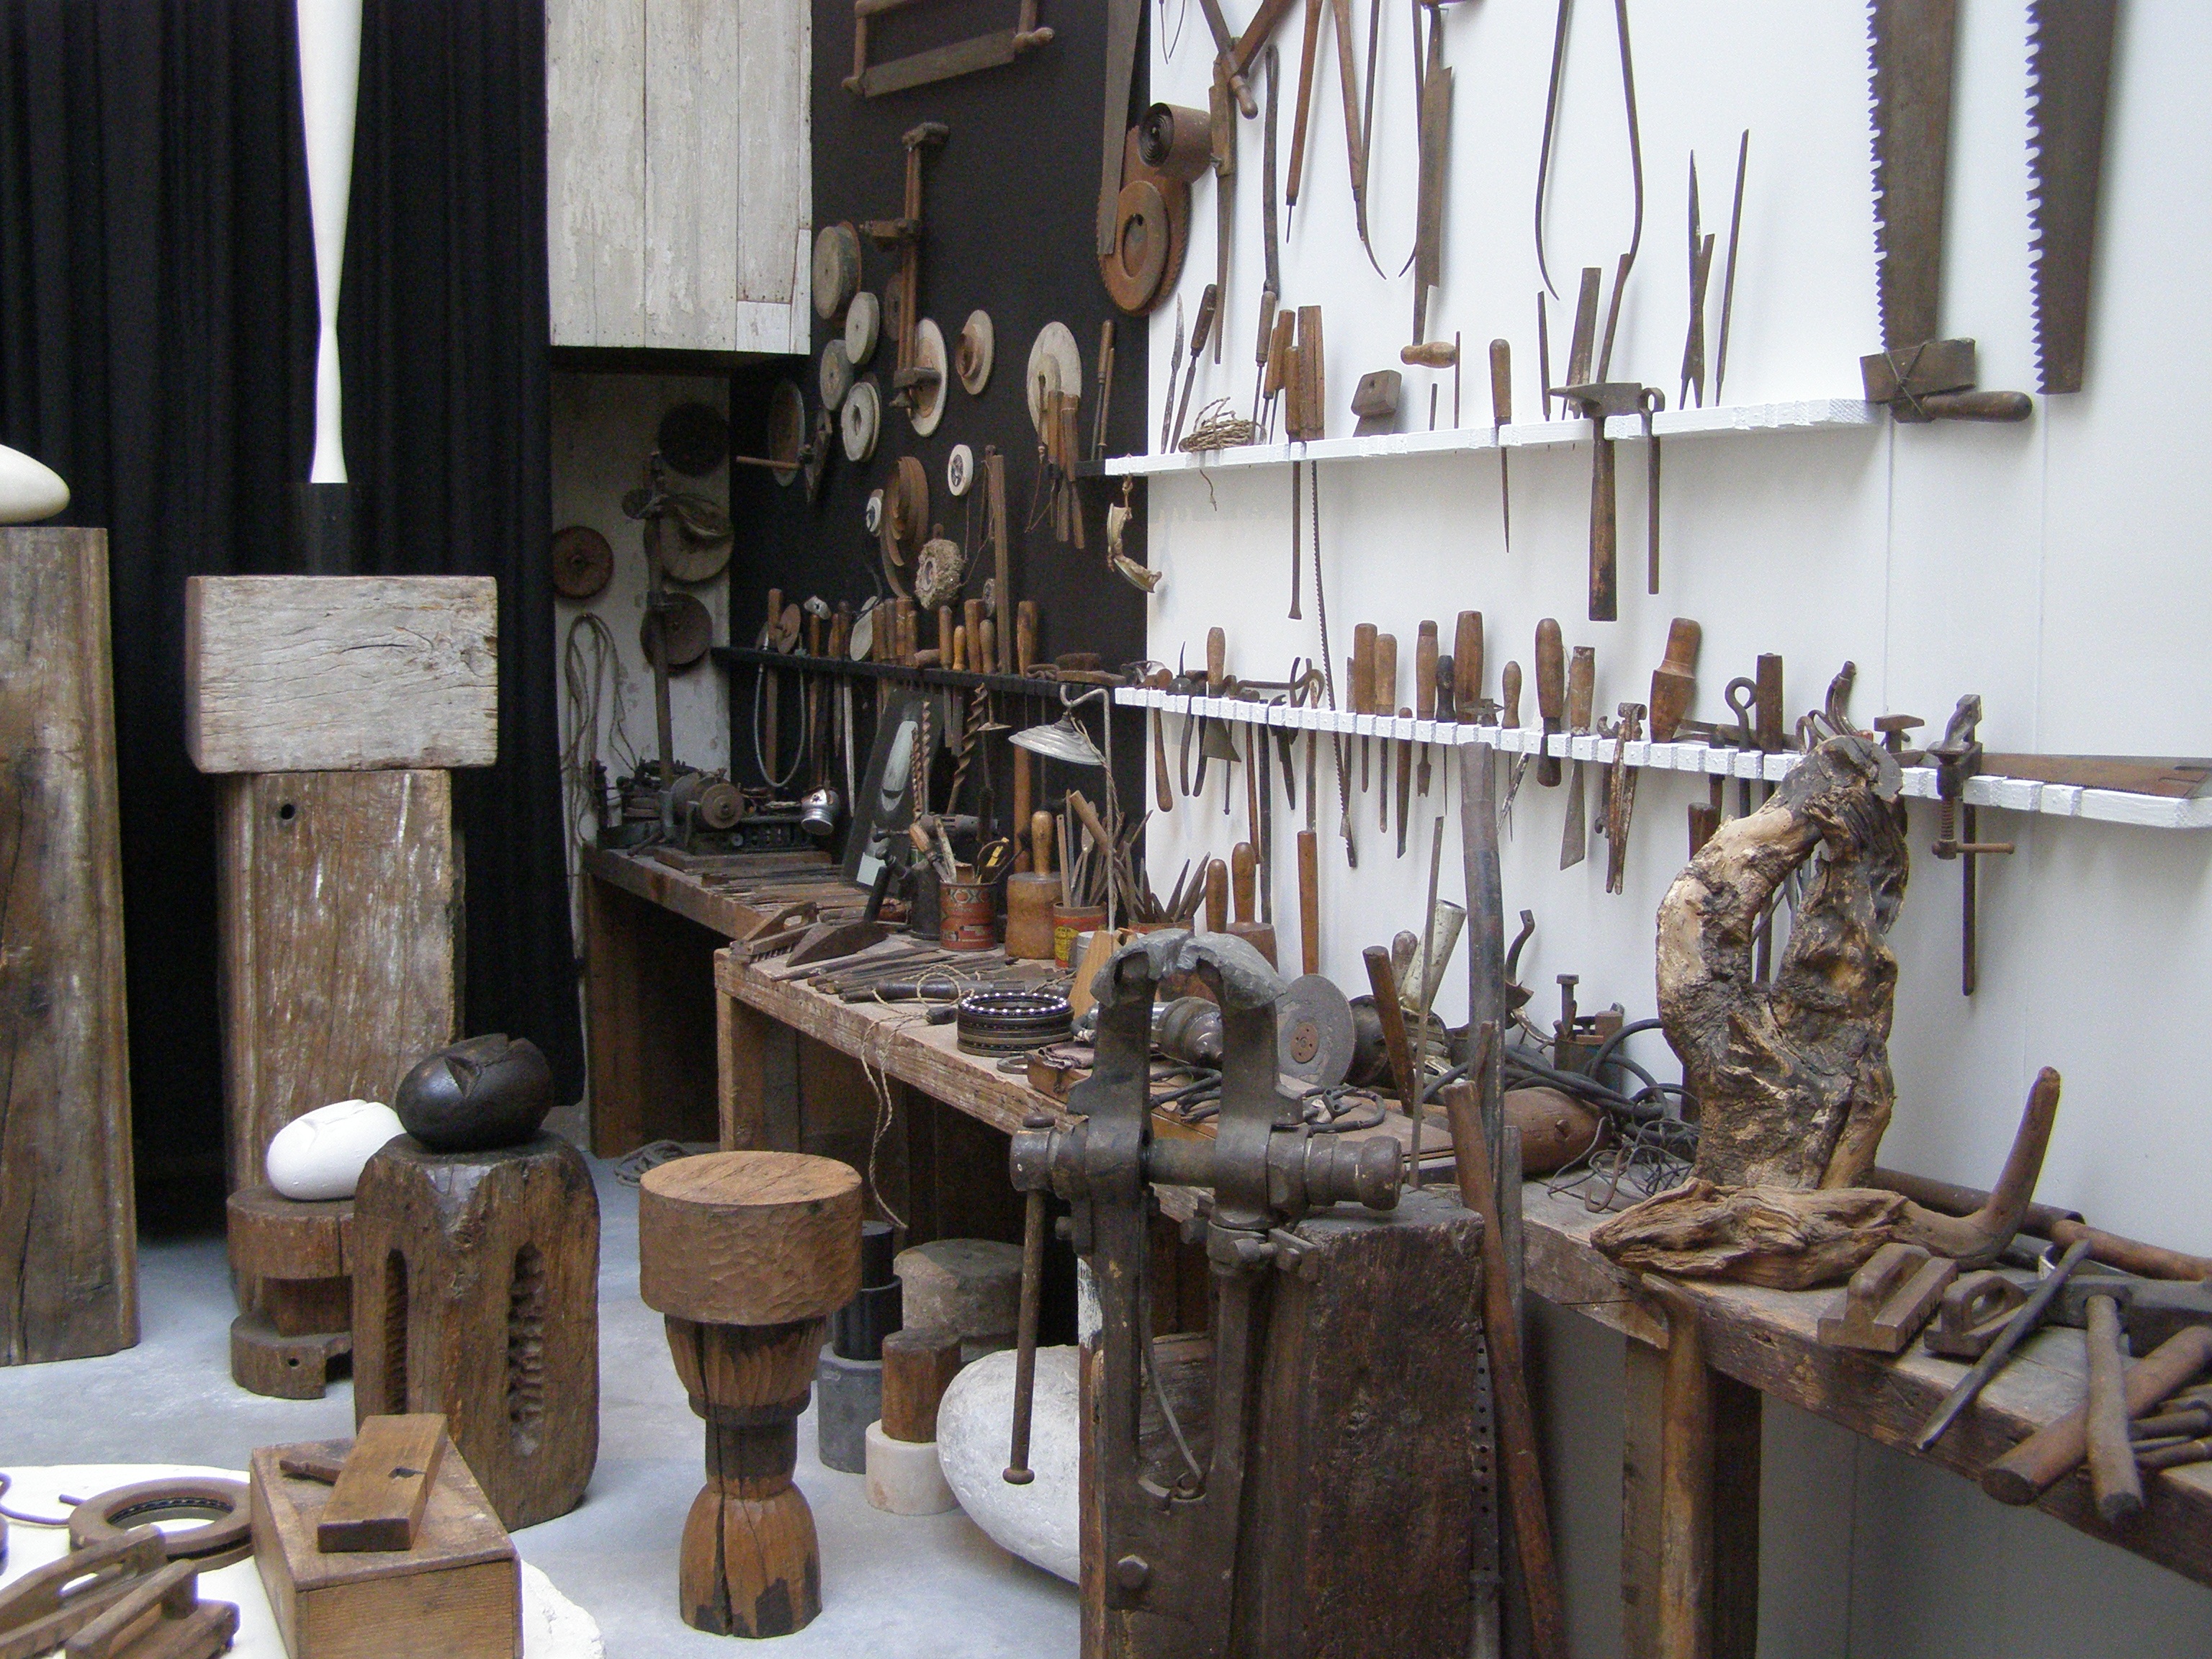
wood, old, paris, workshop, artist, sculpture, art, tools, tourist attraction, art museum, brancusi, man made object, ancient history